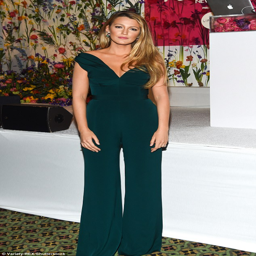
actor : her golden mane cascaded over her shoulder in a delicate sweep